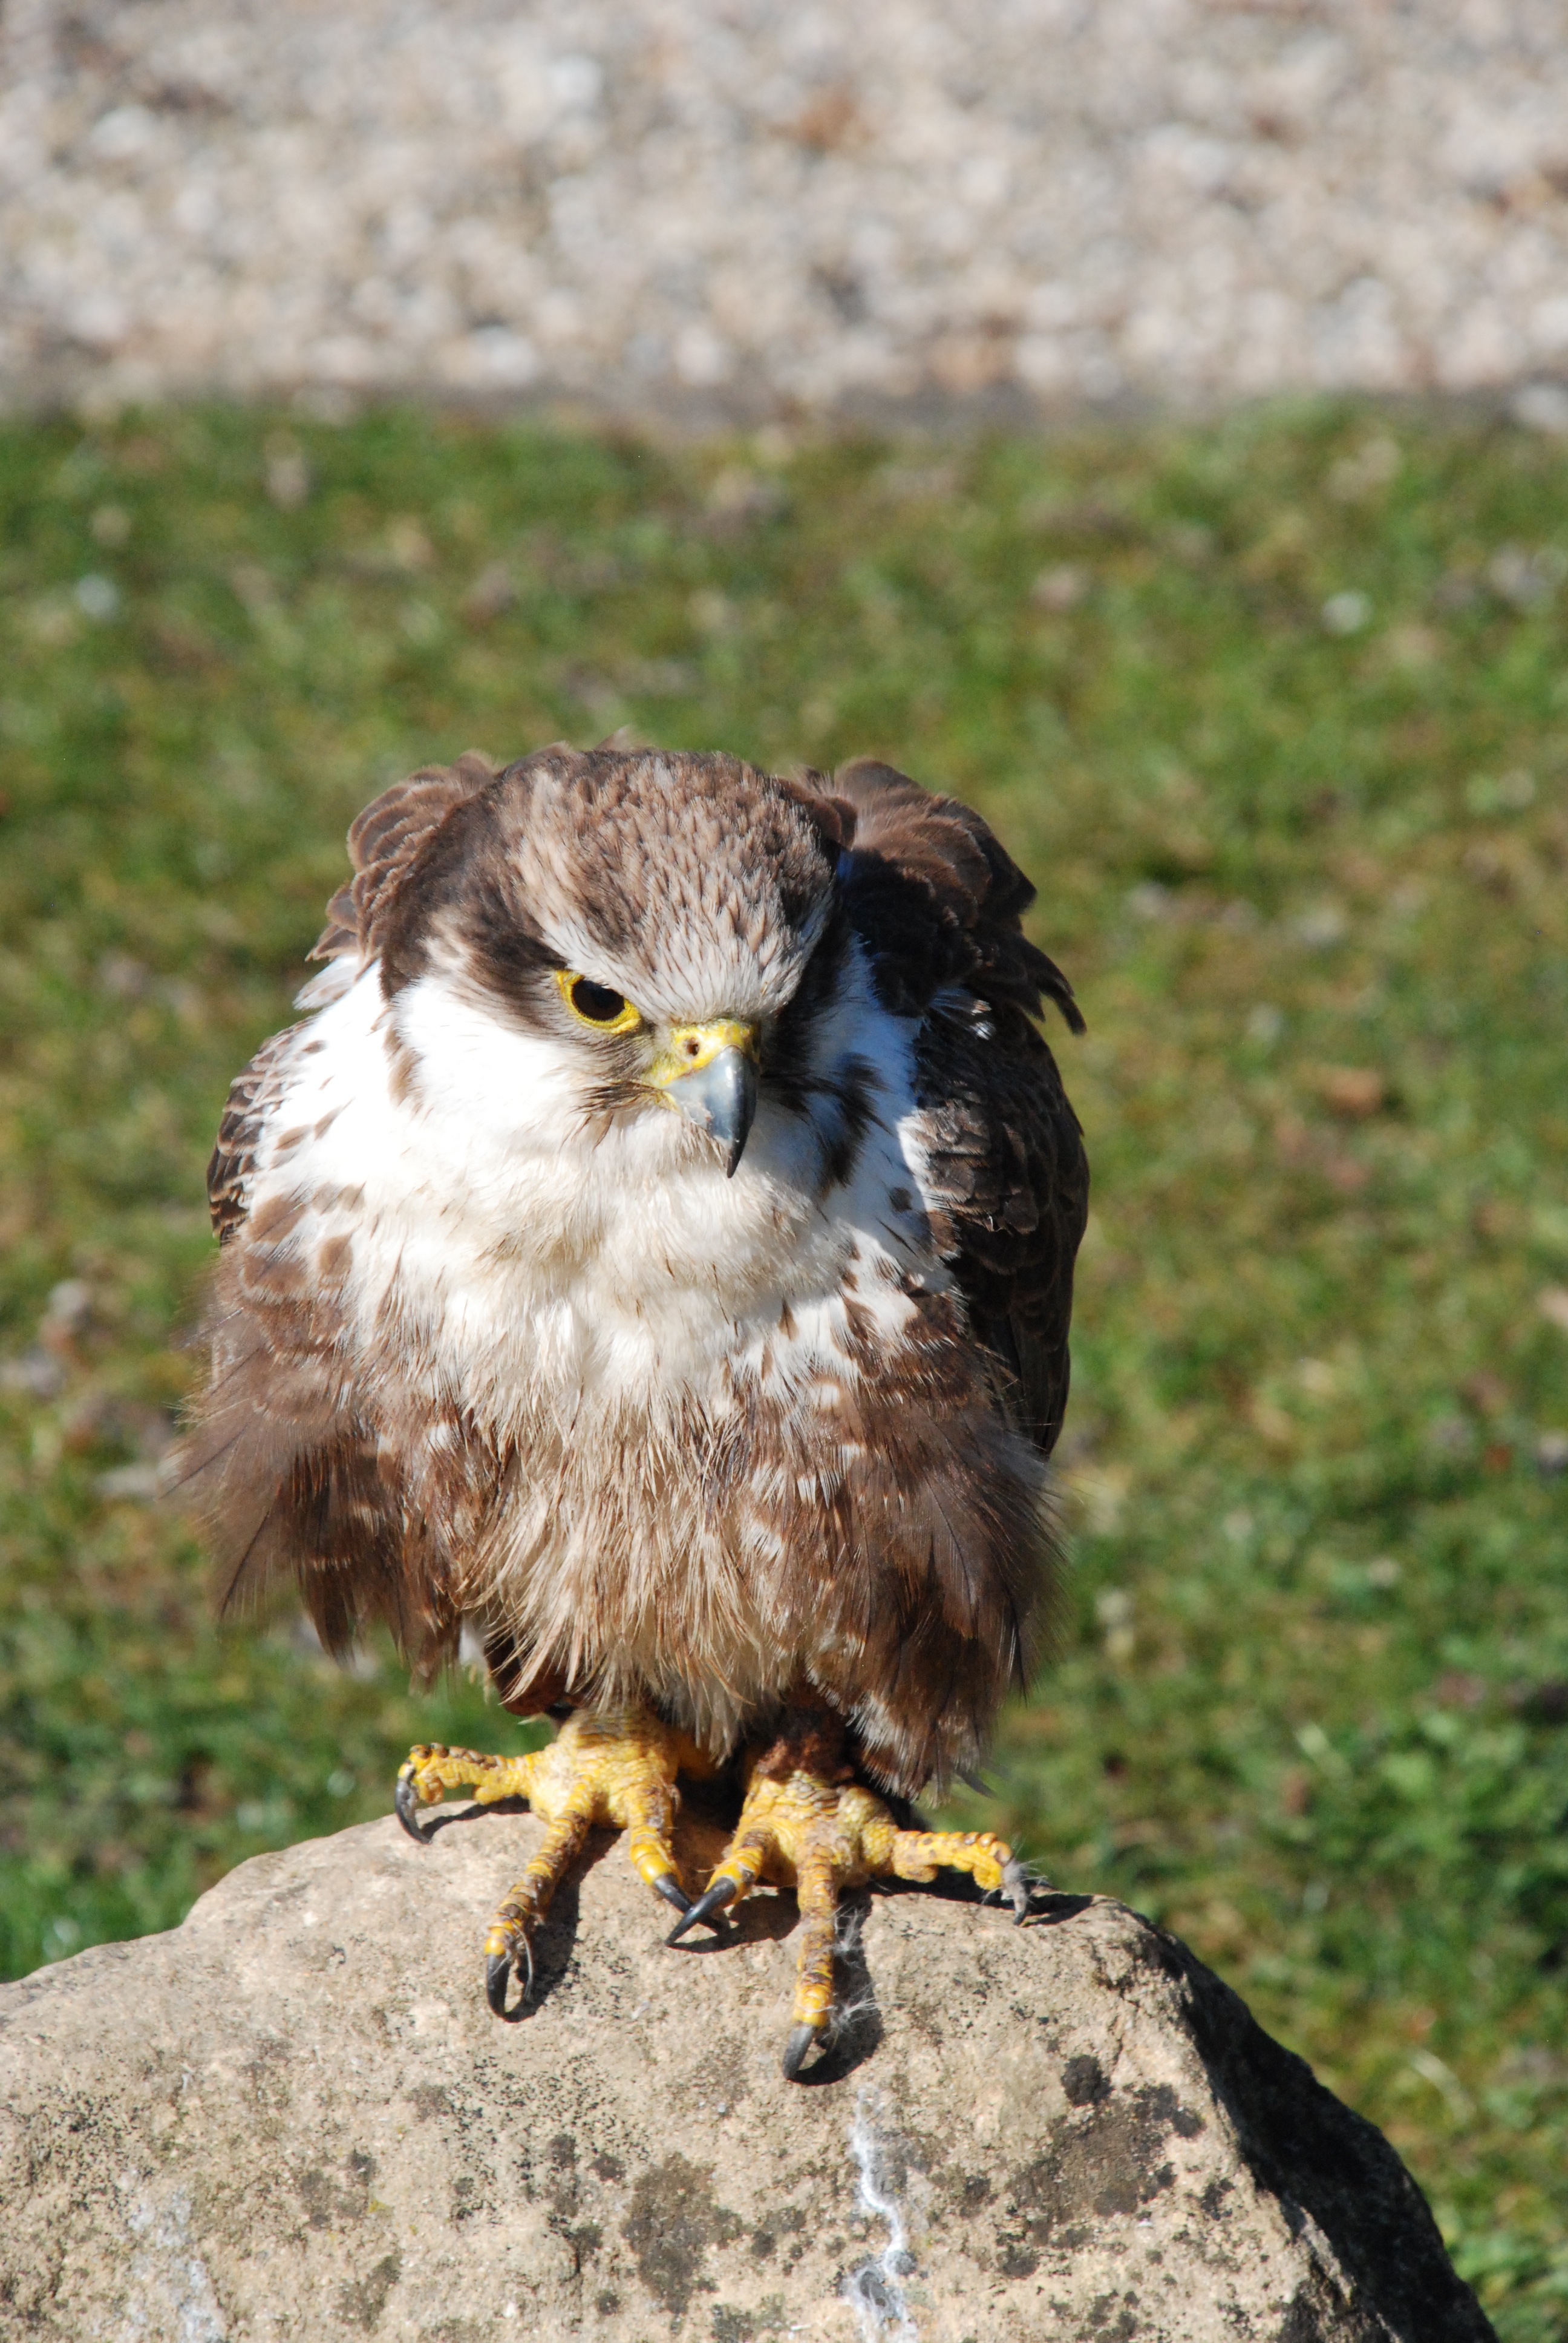
nature, wilderness, bird, animal, wildlife, beak, eagle, predator, hawk, feather, fauna, raptor, plumage, bird of prey, wild animal, vertebrate, creature, bill, falcon, common buzzard